Dubbeltjespanden

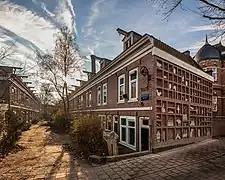
De Dubbeltjespanden aan de Mauritskade.

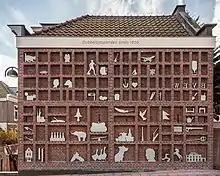
Kunstwerk bij de Dubbeltjespanden aan de Mauritskade.

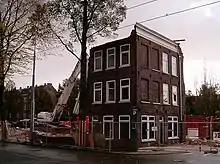
Laatste ‘Dubbeltjespand’ in de Czaar Peterstraat in 2006.

Two building complexes in Amsterdam, Netherlands, are identified by the name Dime Buildings (Dubbeltjespanden): Mauritskade no. 29 to no. 54, and some no longer extant buildings in the block Czaar Peter Straat/Blankenstraat.